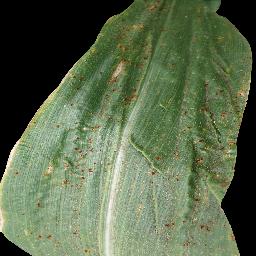
Label: Corn___Common_rust